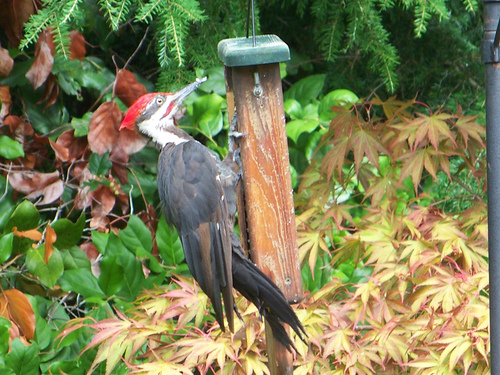
the bill is long and black and the crown and red.
the bird has a red crown and a medium throat that is white.
this brown bird features a bright red crest on head and white stripes down face.
a medium bird with a red crown, black back and long black rectrices.
bird with gray beak, black eye, yellow eyering, red crown, black inner and outer rectrices
this bird is black with white and red and has a long, pointy beak.
this bird has a bright red comb on top of its head, a gray mask around the eyes, a very long pointed beak and a gray body.
a large bird that is black and has a red top.
very distinctive long red crown feathers are accompanied by a white cheek patch and brown wings.
this bird is black with white and has a long, pointy beak.
Species: Pileated Woodpecker